Wye, Kent

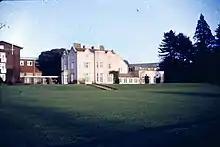
Withersdane Hall, 1983

The present Anglican Church of Saint Gregory and Saint Martin at the junction of High Street, Church Street and Churchfield Way is grade I listed. Its original dedication was solely to Pope Gregory the Great. Saint Martin was added , possibly to recognise the role of Battle Abbey which was itself dedicated to Saint Martin and owned the Manor of Wye, and to be consistent with Wye College.